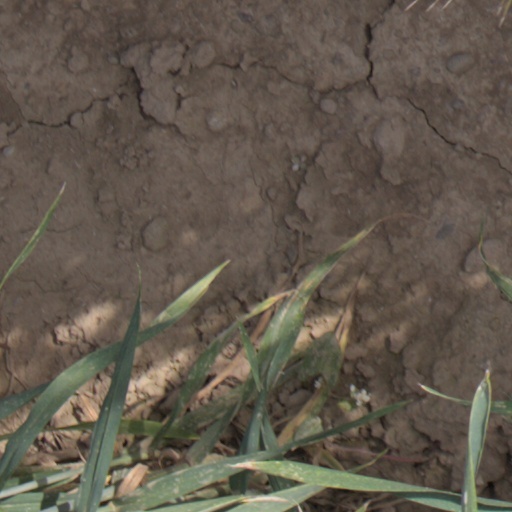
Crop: wheat